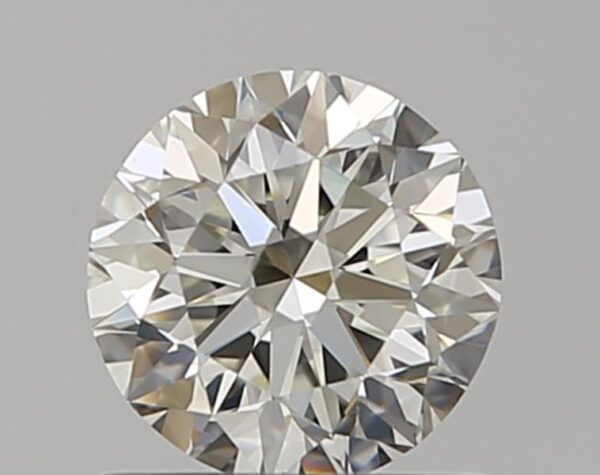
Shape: round
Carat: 0.7
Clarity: VS1
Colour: K
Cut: VG
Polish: EX
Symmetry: VG
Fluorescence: N
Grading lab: GIA
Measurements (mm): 5.51 x 5.58 x 3.56